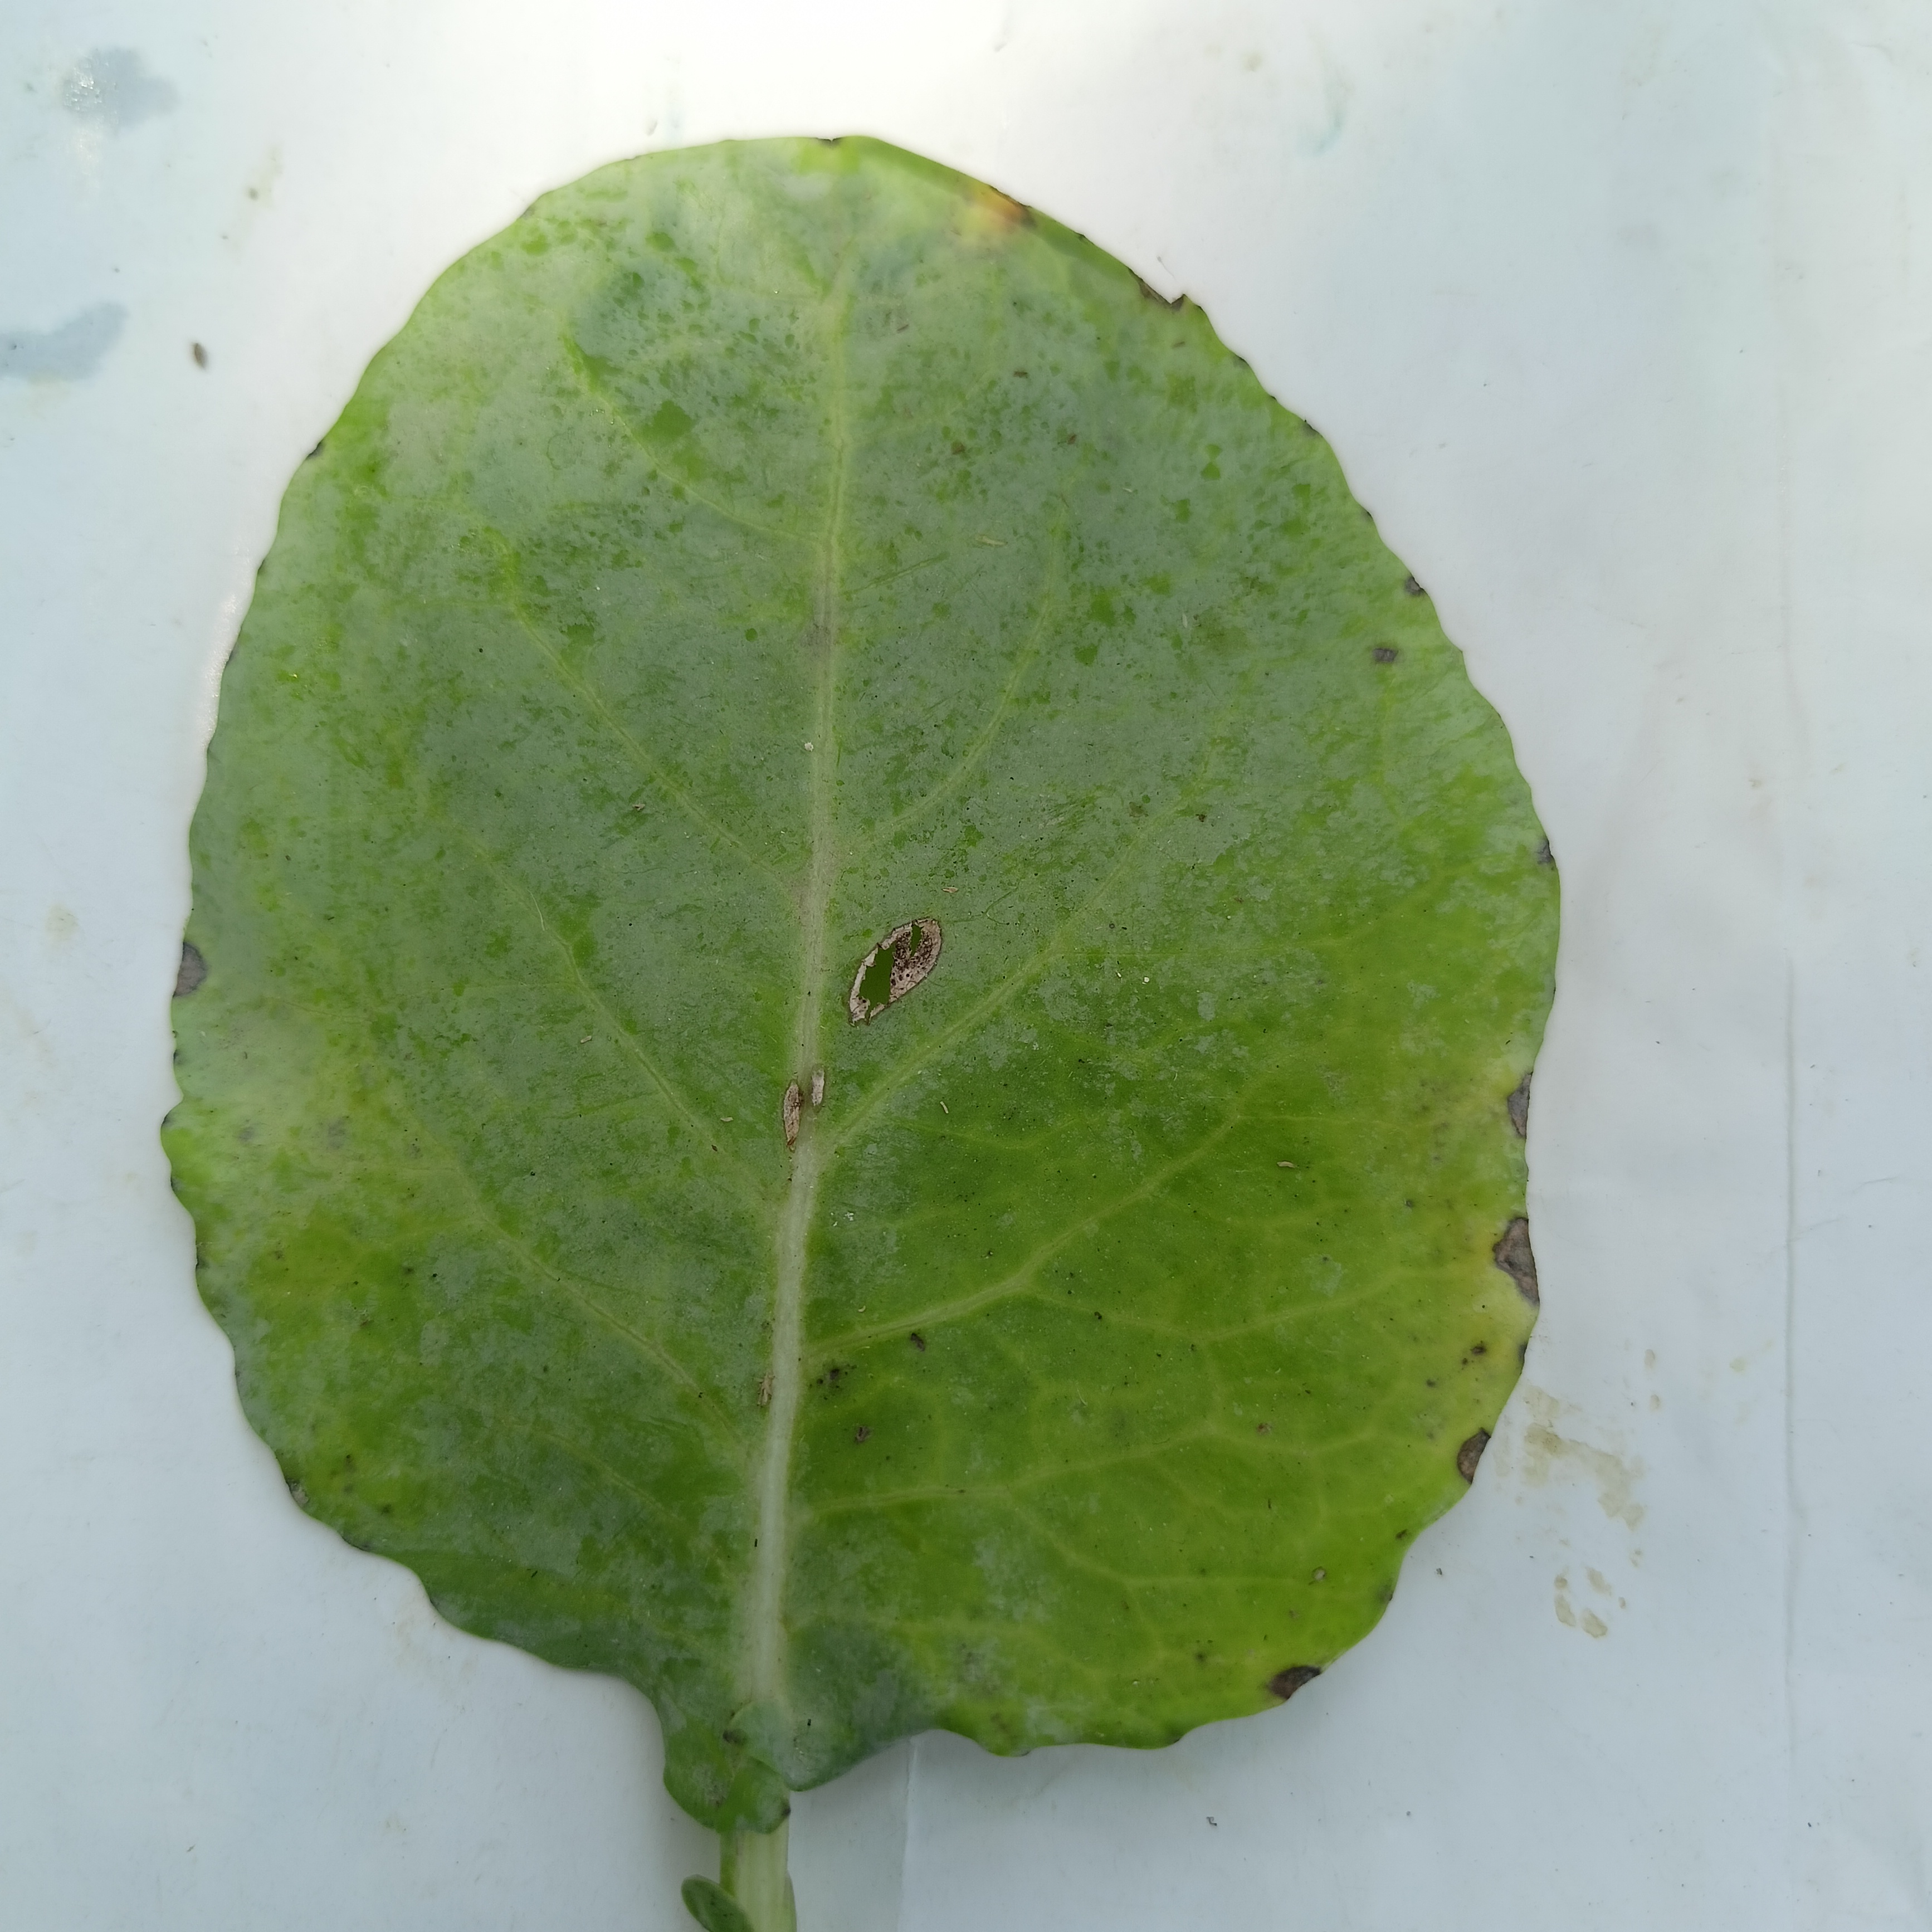
Label: Black Rot